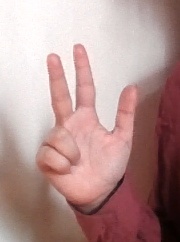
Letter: al